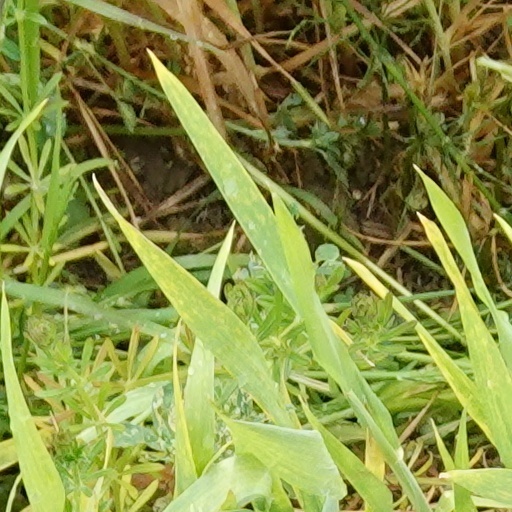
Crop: wheat